Les petits Baigneurs

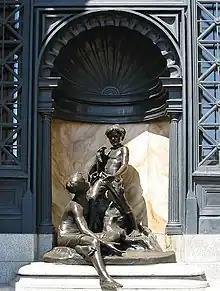

The Les petits baigneurs is a monument in Montreal, Quebec, Canada. Designed by Alfred Laliberté, it was unveiled in 1916 at the entrance to the Maisonneuve public baths in Montreal. The monument was later restored in 1992. It is on Morgan Avenue, close to the La Fermière monument.